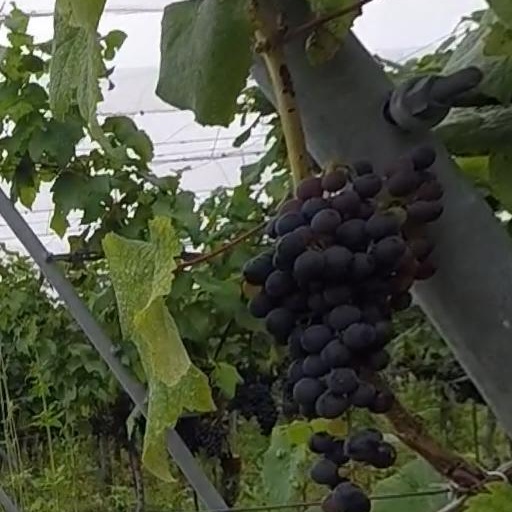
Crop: grape